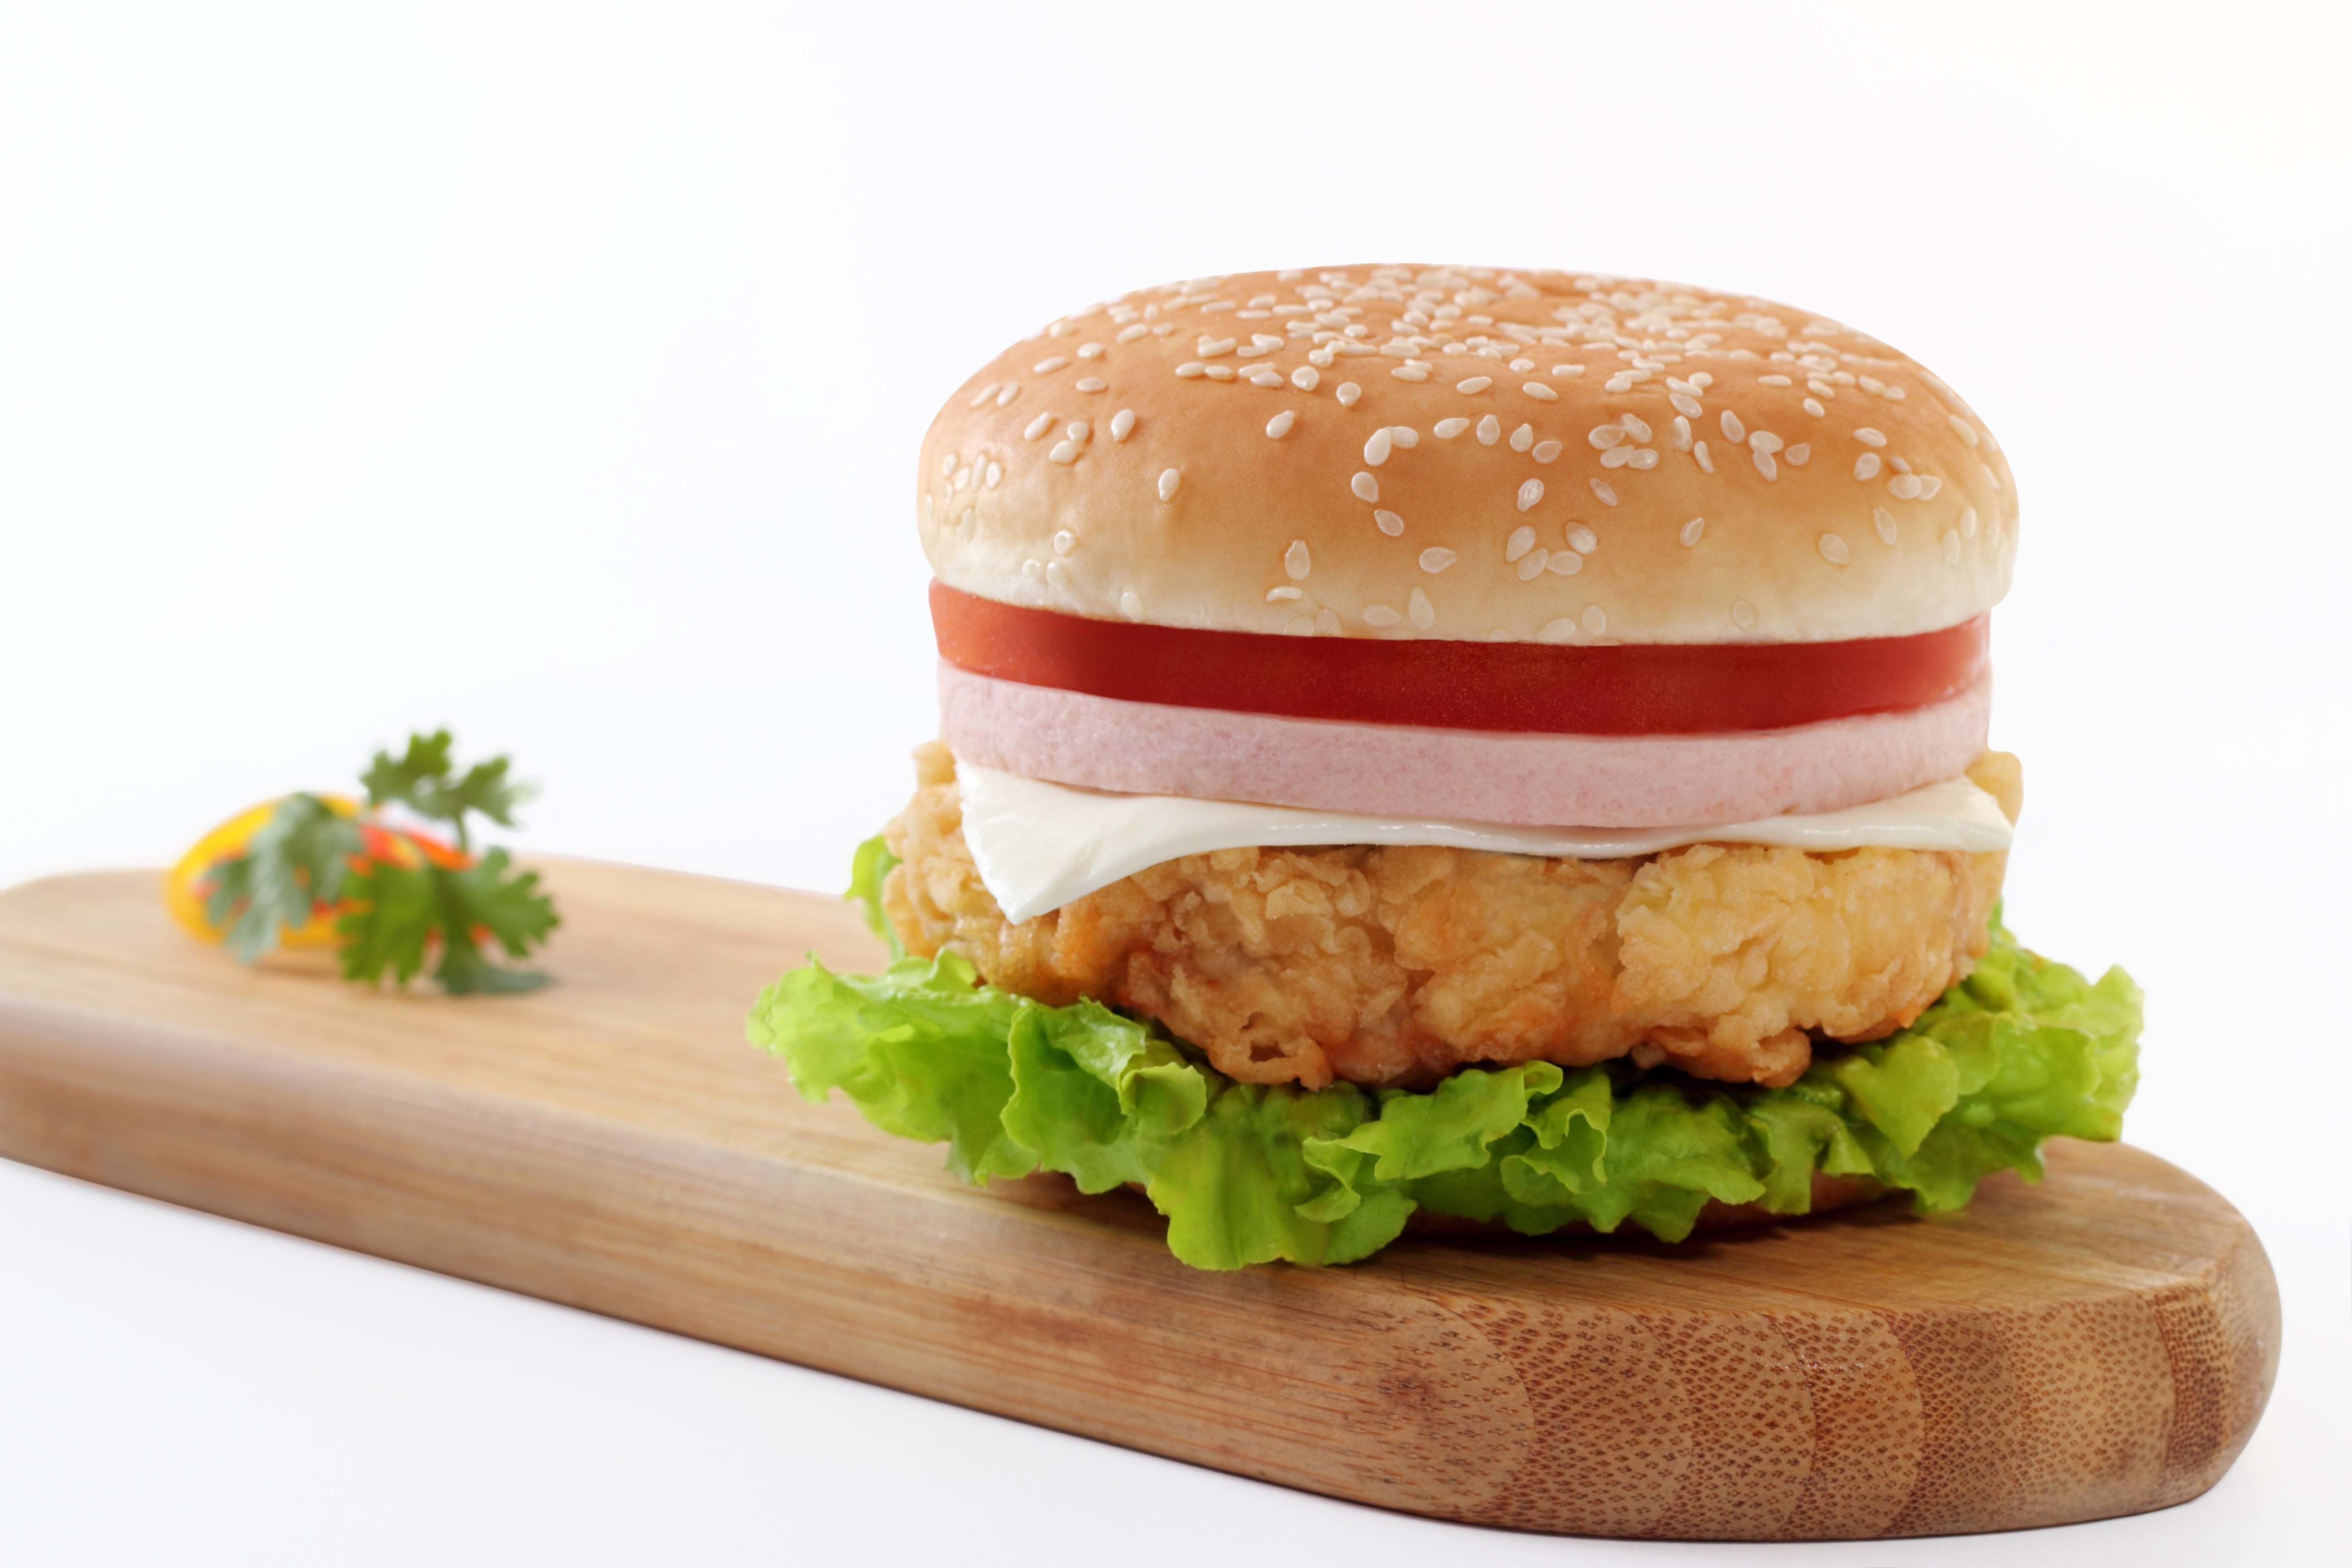
restaurant, dish, meal, food, fresh, junk, snack, fast food, meat, lunch, beef, delicious, hamburger, burger, sandwich, cheese, bun, cheeseburger, eating, american, fat, dinner, fast, slider, unhealthy, whopper, veggie burger, breakfast sandwich, big mac